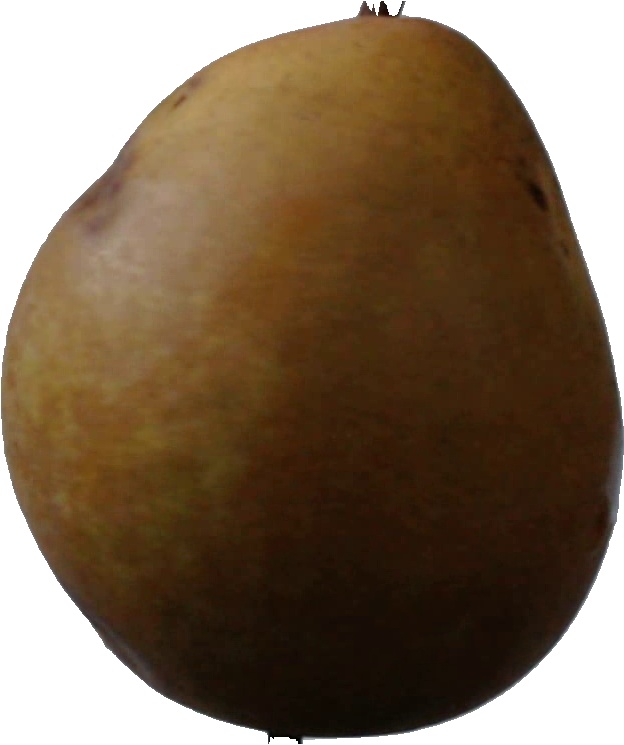
Label: pear_3